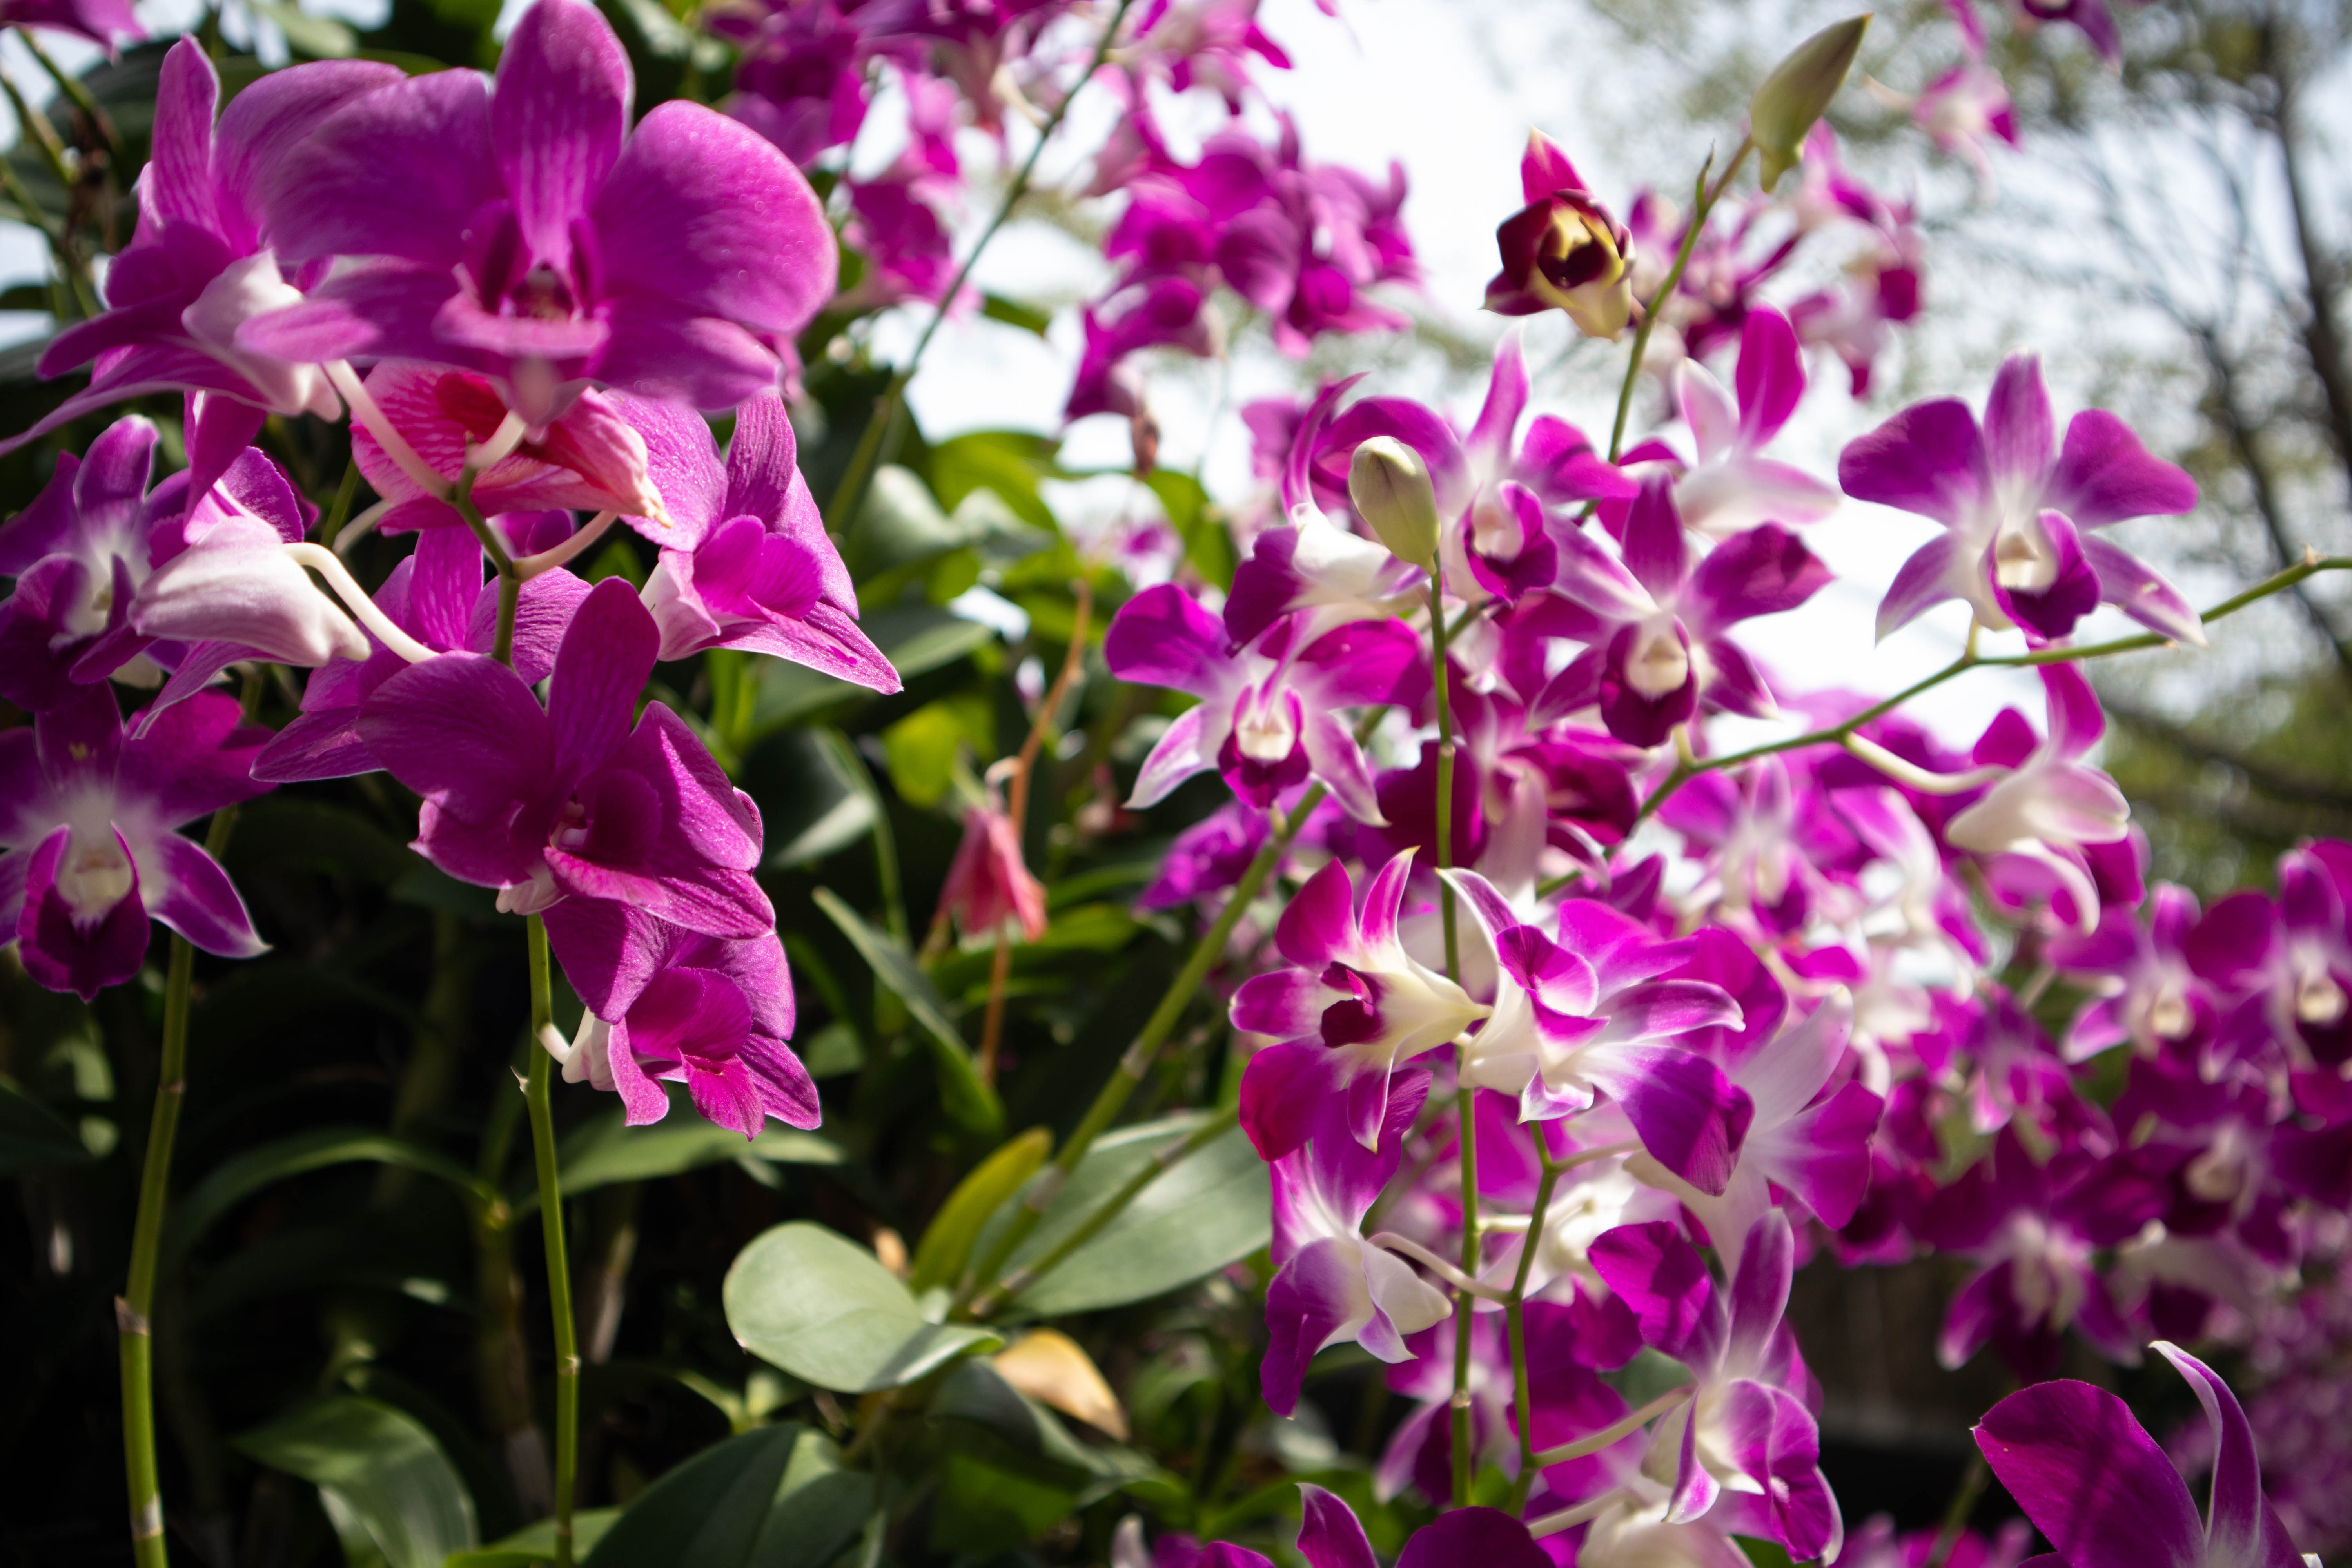
plant, flower, purple, petal, close, flora, violet, blue, flowering plant, pink, magenta, orchid, terrestrial plant, dianthus, dendrobium, orchids of the philippines, wildflower, pink family, cattleya, annual plant, moth orchid, melastome family, perennial plant